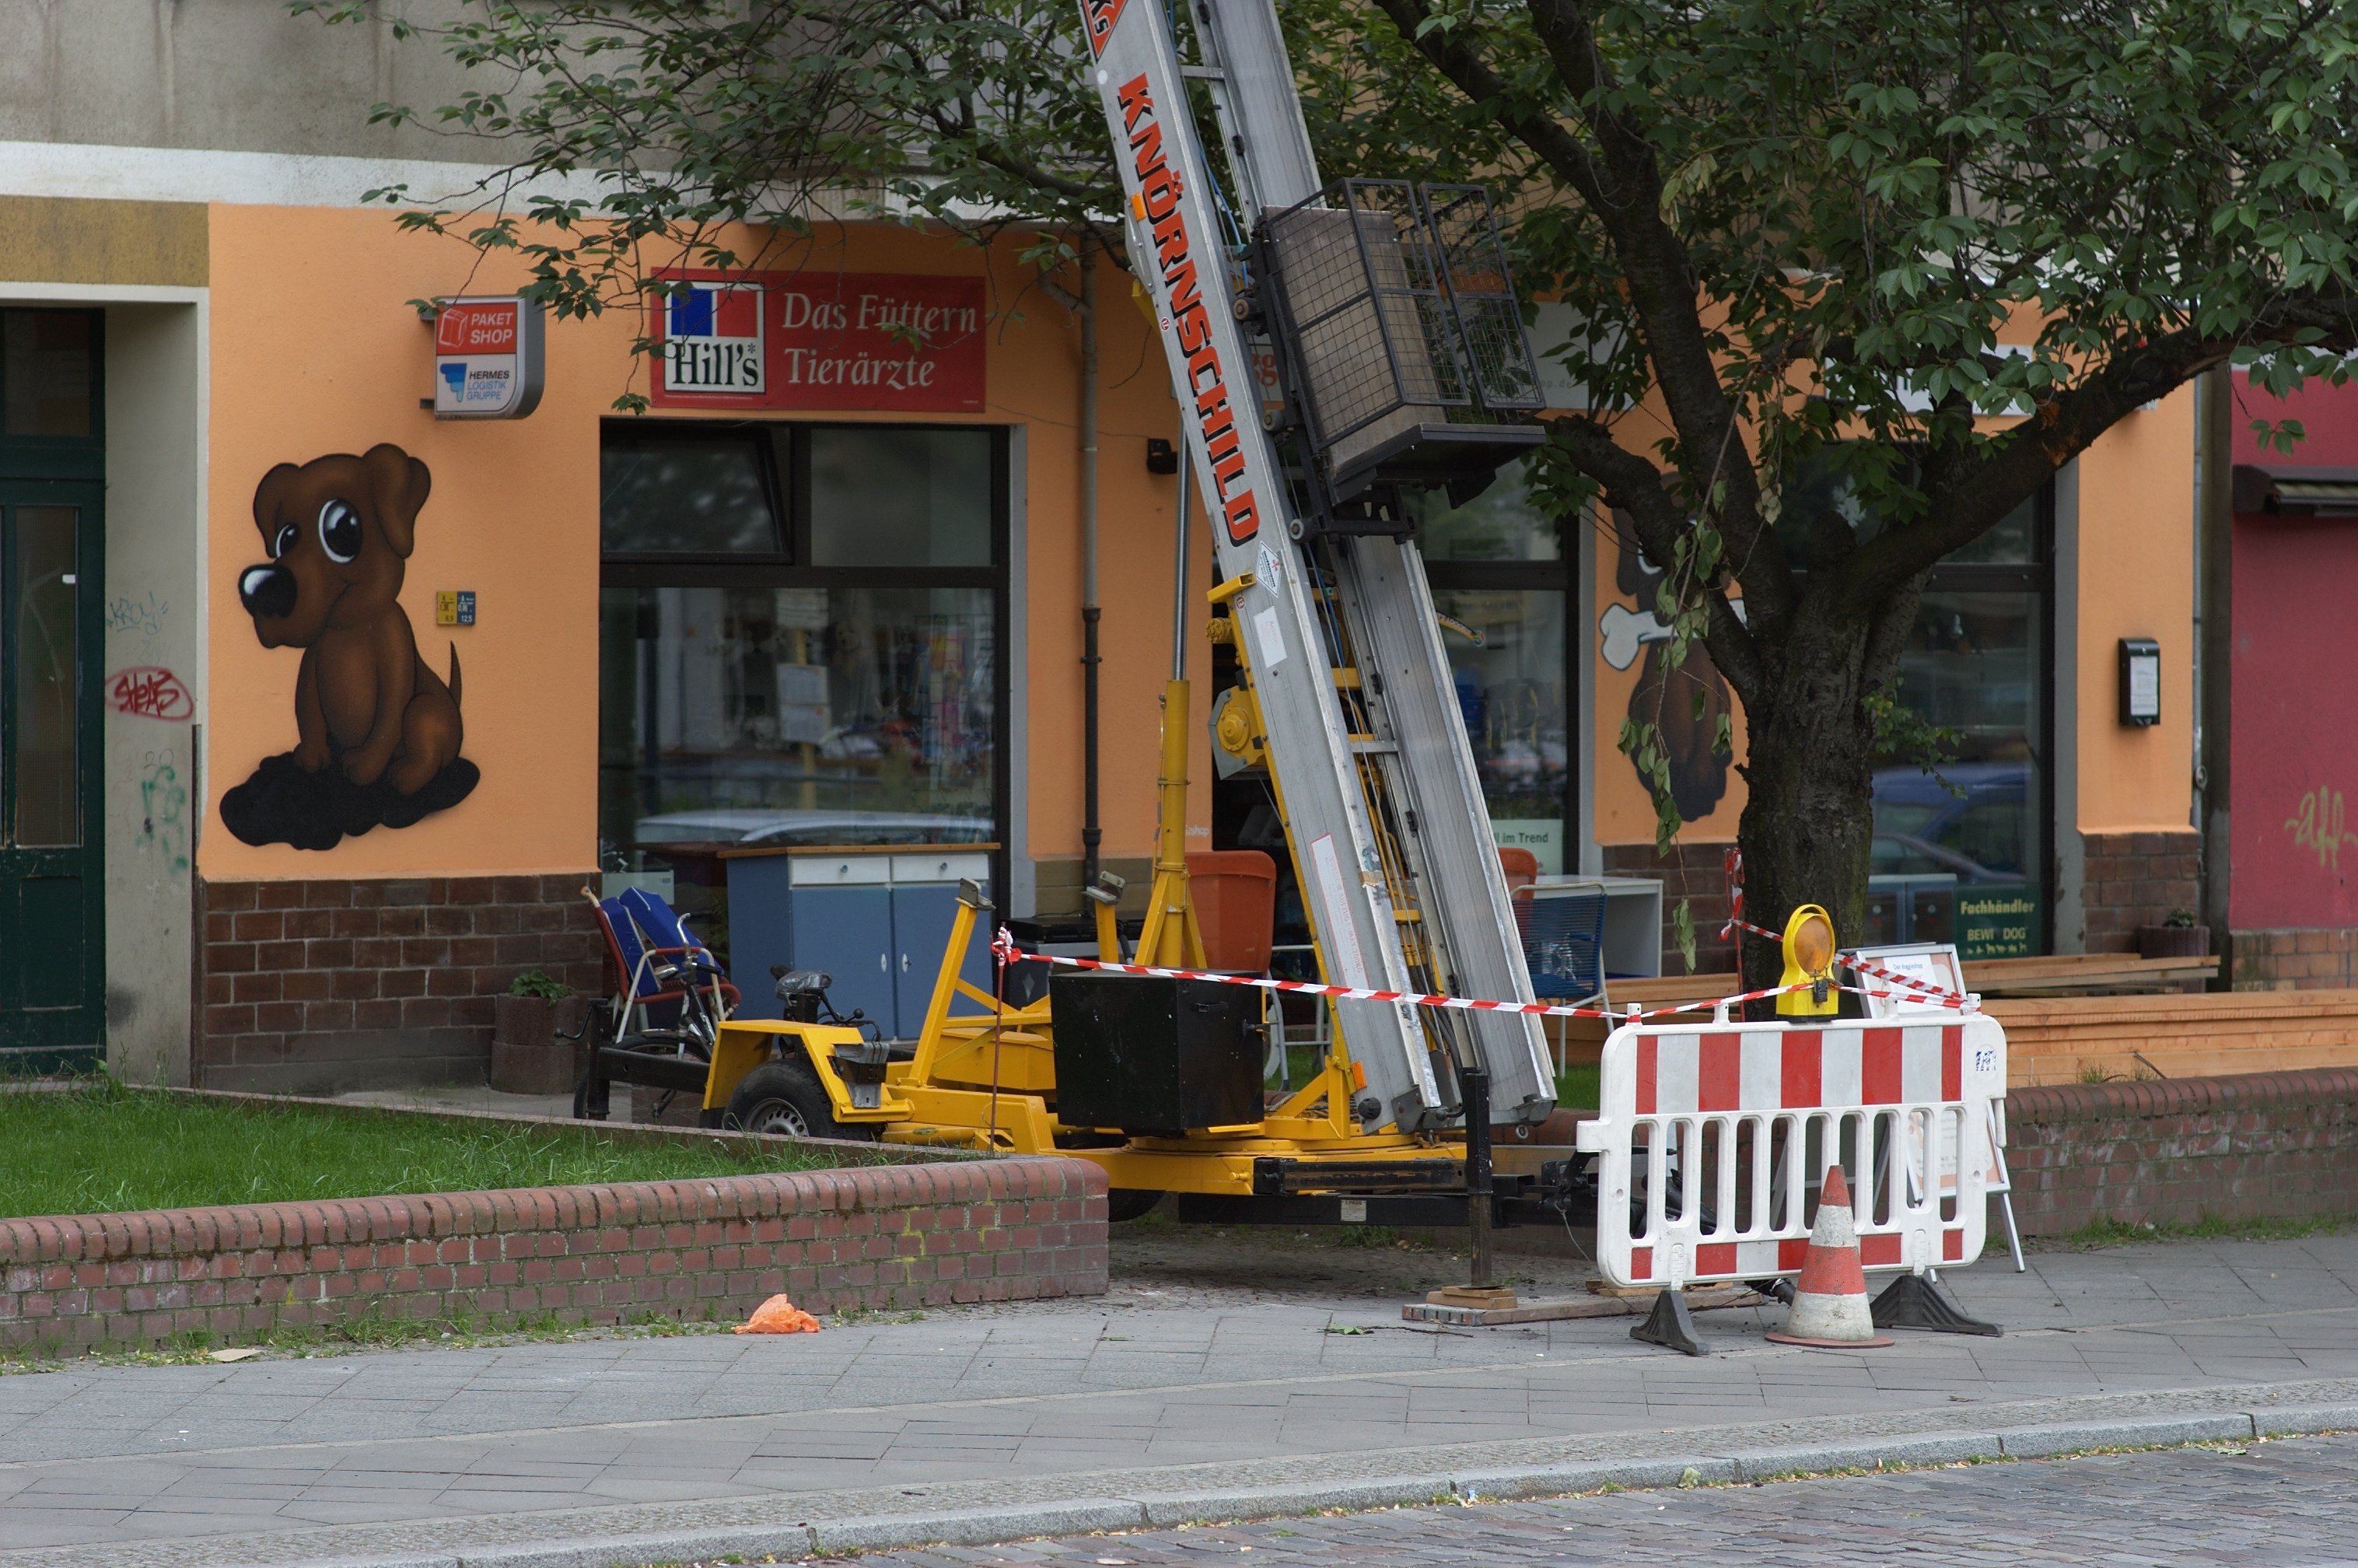
pedestrian, road, street, transport, vehicle, public transport, rawtherapee, germany, deutschland, berlin, walimex, samyang, pentax, 85mm, lenstagged, steffenzahn, guessedberlin, gwbhcl, k100d, justpentax, iamflickr, 85mmf14, walimex85mm, walimexpro8514if